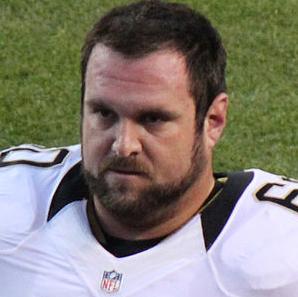
Age: 26